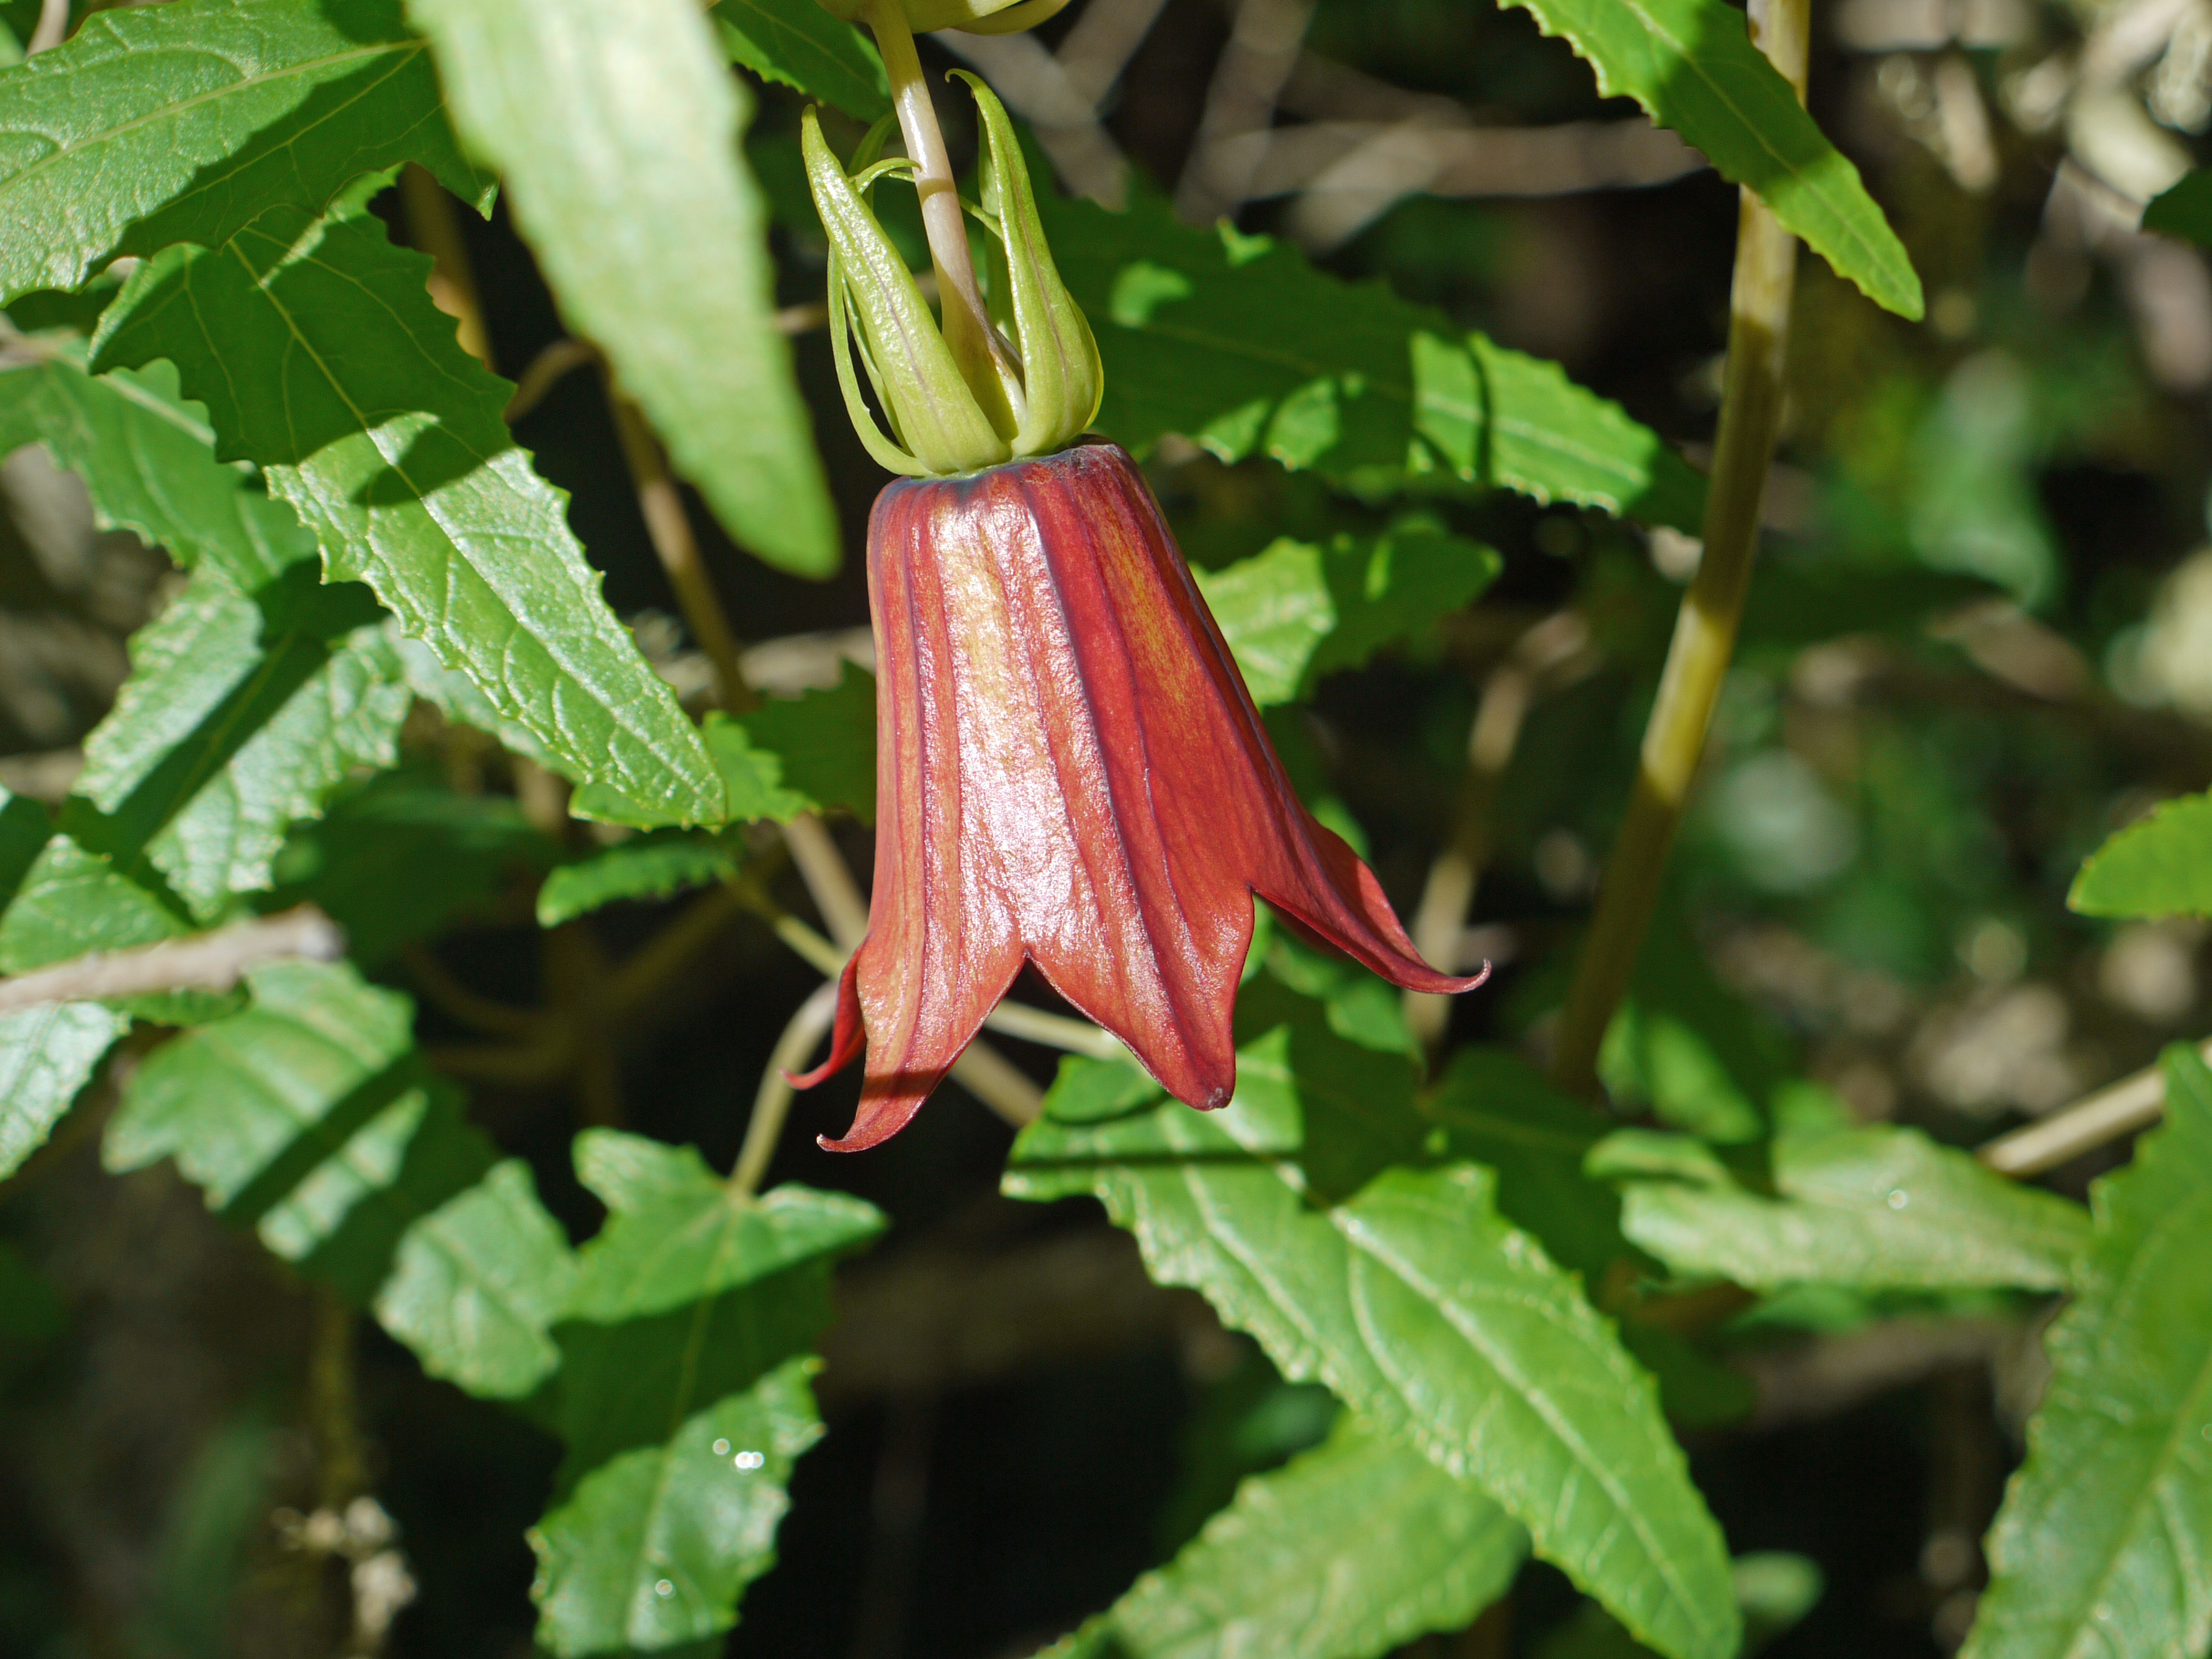
blossom, plant, leaf, flower, purple, bloom, cup, bush, red, botany, flora, wildflower, national, mountains, shrub, tenerife, bellflower, endemic, calyx, canary, canary islands, flowering plant, bell flower greenhouse, canary islands bellflower, canarina canariensis, national flower, bicacaro, teno, land plant